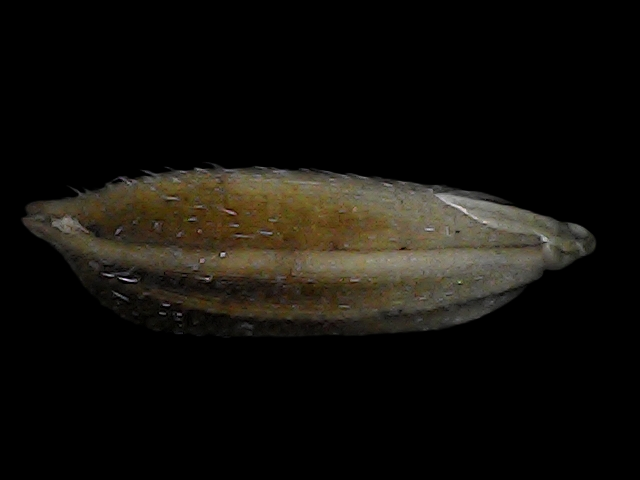
Rice variety: Bd91